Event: Nepal Earthquake
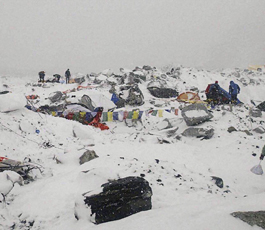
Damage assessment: damage